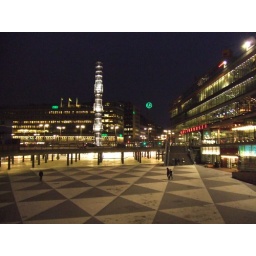
This is Sergels Torg: a glass tower in the center of Stockholm's modern business district.